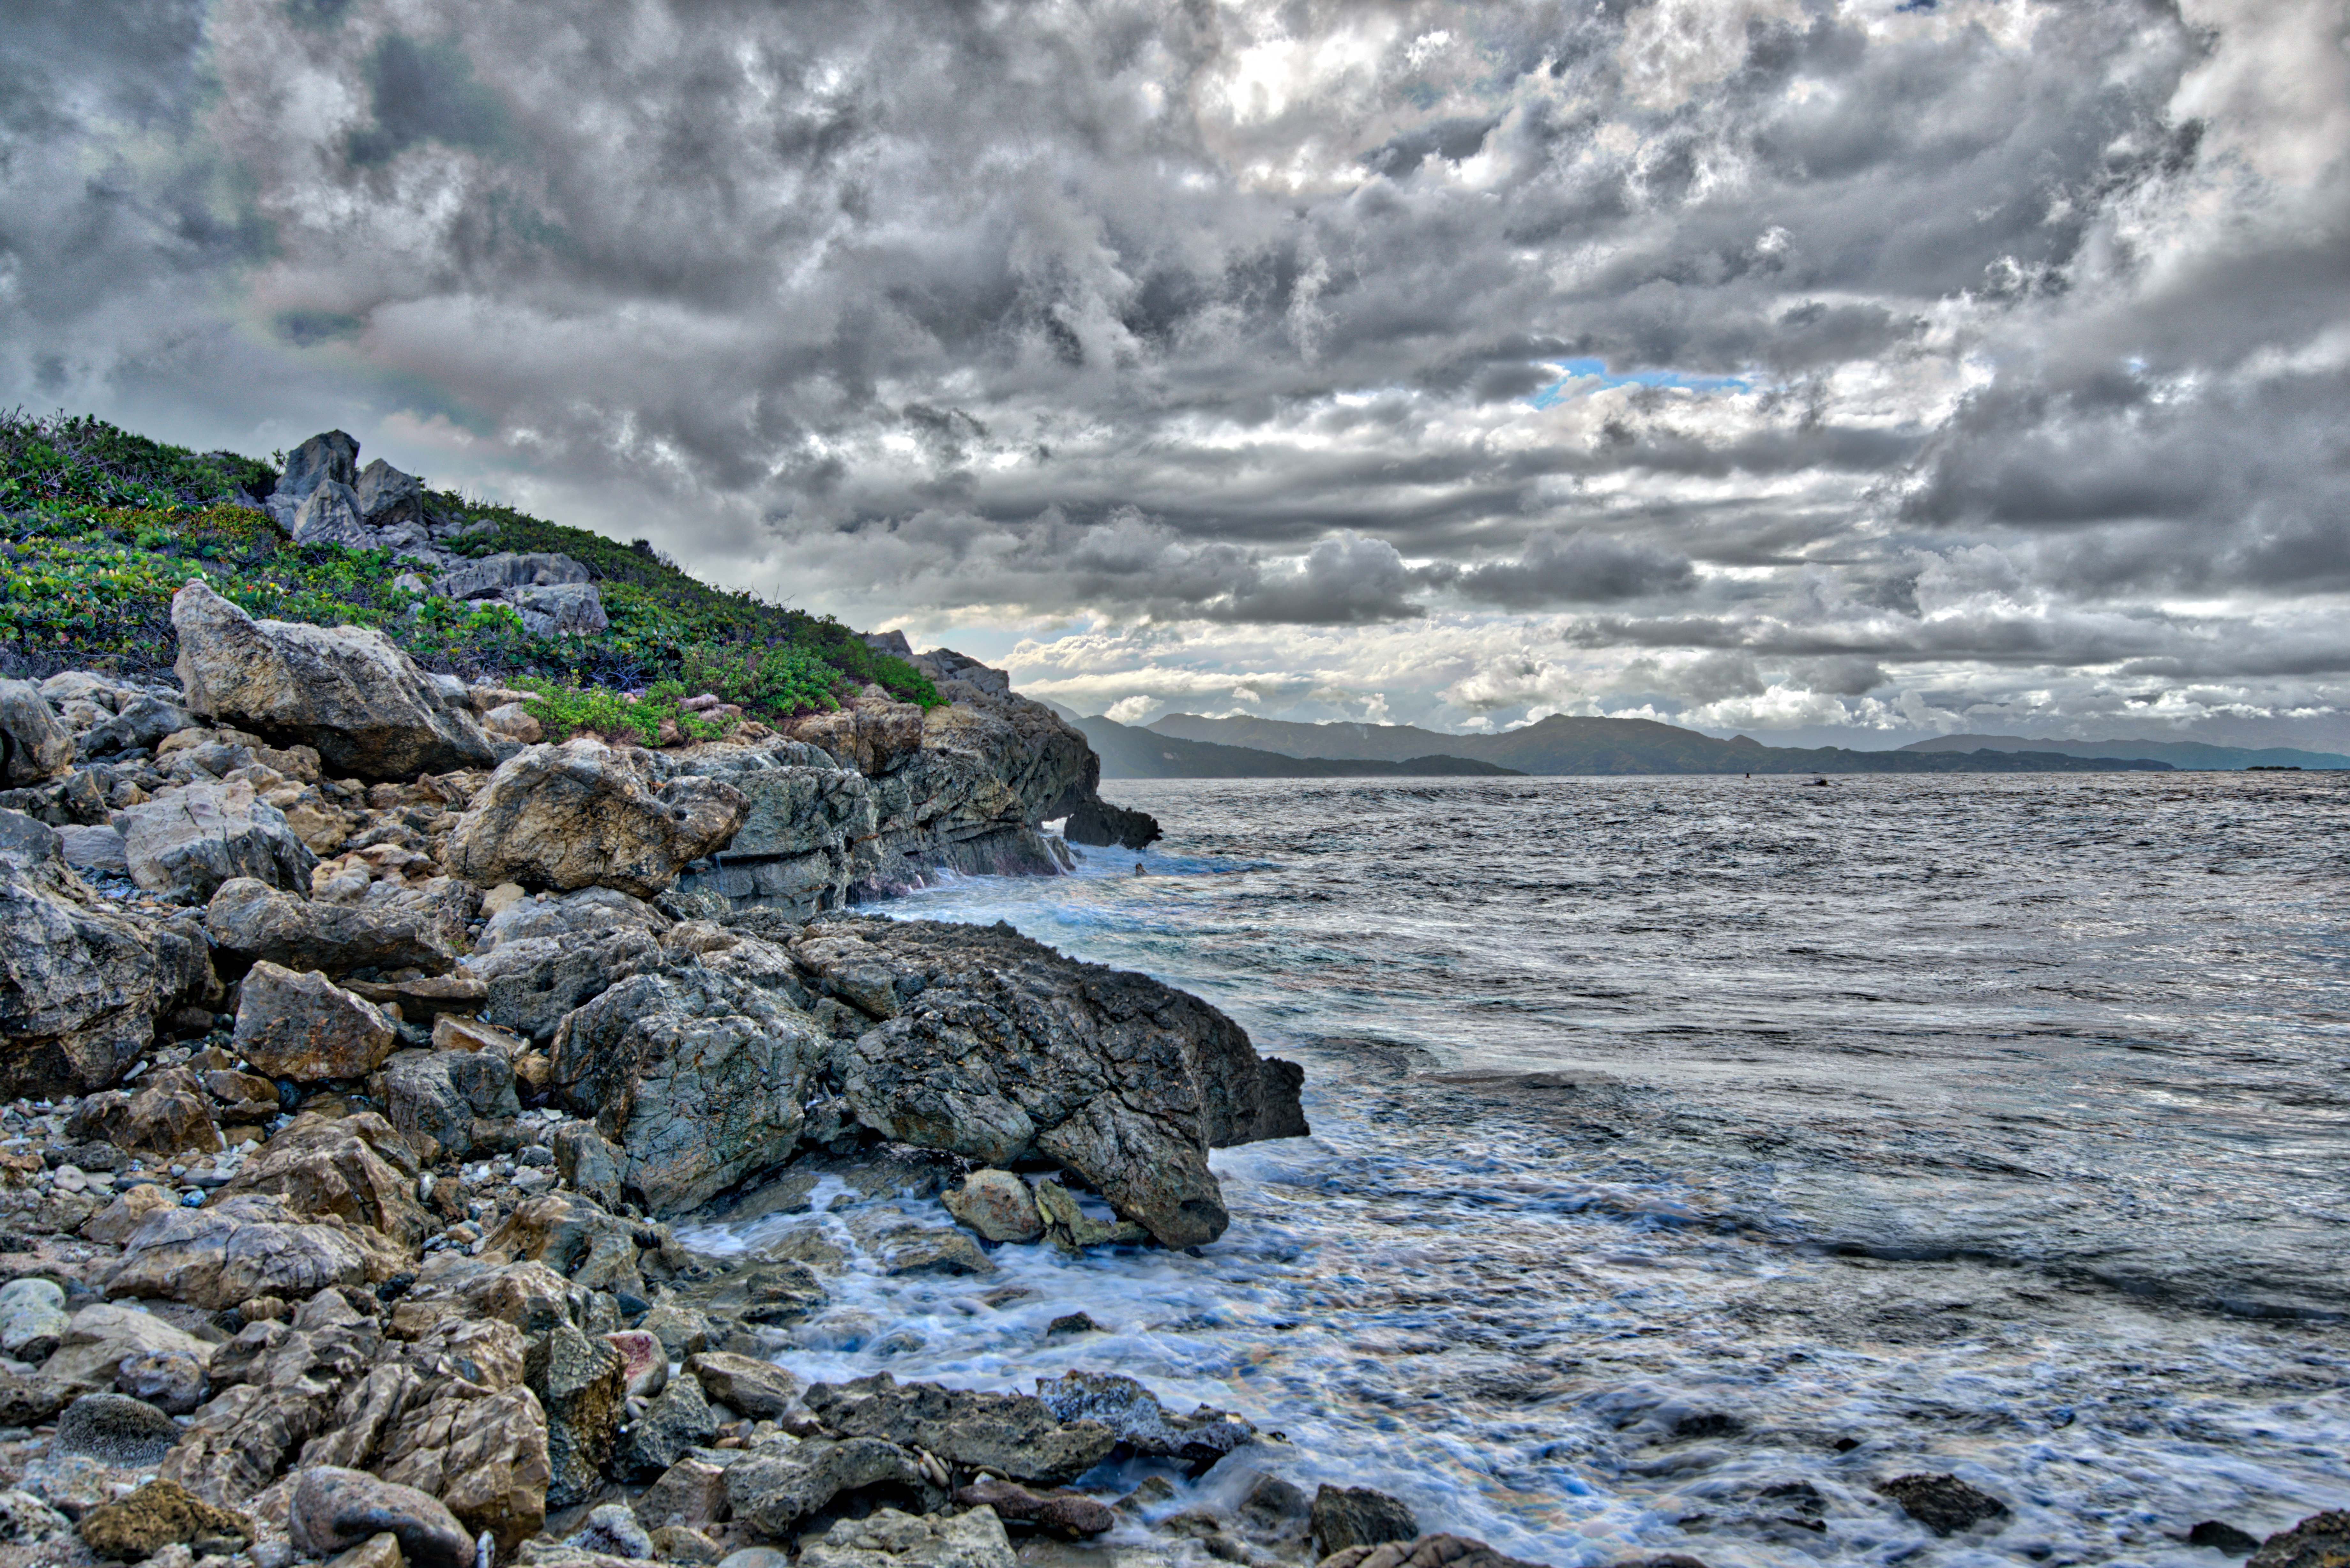
beach, landscape, sea, coast, water, nature, rock, ocean, cloud, shore, wave, formation, cliff, cove, bay, terrain, material, body of water, hdr, clouds, haiti, cape, labadee, geographical feature, wind wave